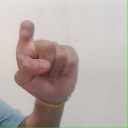
अक्षर: इ